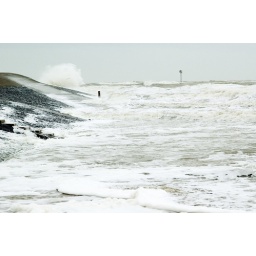
strand van Petten verdwenen door stormen in januari 2007.Normaal gesproken is de zee 100 meter meer naar het westen....